Christy Gardner

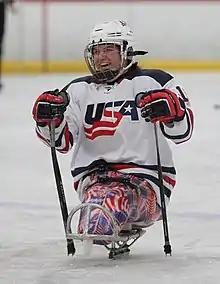
Christy Gardner playing sled hockey for Team USA in St. Louis, MO

Christy Gardner (born in Lewiston, Maine) is an athlete that participates in women's ice sledge hockey. A member of the United States women's national ice sledge hockey team, she competed in the first-ever IPC Ice Sledge Hockey Women's International Cup in 2014. Prior to competing with the national women's team, Gardner served in the United States Armed Forces.